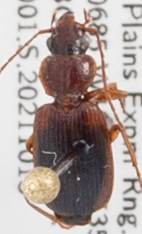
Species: Cymindis planipennis
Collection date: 2021-10-13
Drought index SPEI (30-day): -1.69
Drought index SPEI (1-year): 0.32
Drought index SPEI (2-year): -0.71